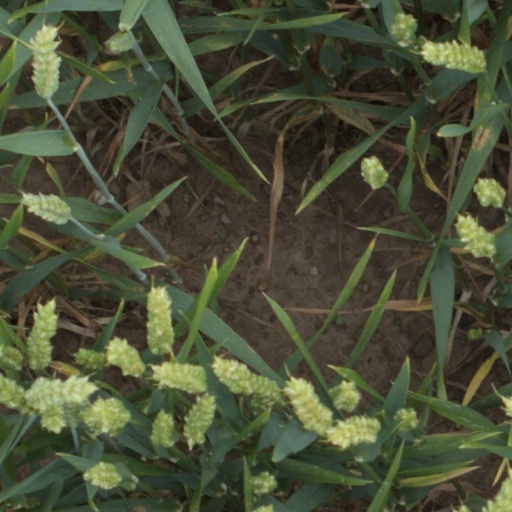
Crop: wheat